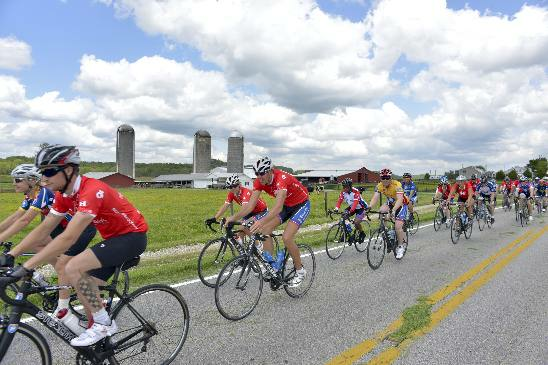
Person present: Yes